SGI O2

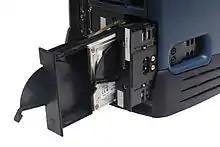
Rear view of an SGI O2

The O2 carries an UltraWide SCSI drive subsystem (Adaptec 7880). Older O2's generally have 4x speed Toshiba CD-ROMs, but any Toshiba SCSI CD-ROM can be used (as well as from other manufacturers, the bezel replacement however is designed to fit Toshiba design and also IRIX cannot utilize CD-DA mode other than Toshiba). Later units have Toshiba DVD-ROMs. The R5000/RM7000 units have two available drive sleds for SCA UltraWide SCSI hard-disks. Because the R10000/R12000 CPU module has a much higher cooling-fan assembly, the R10000/R12000 units have room for only one drive-sled.